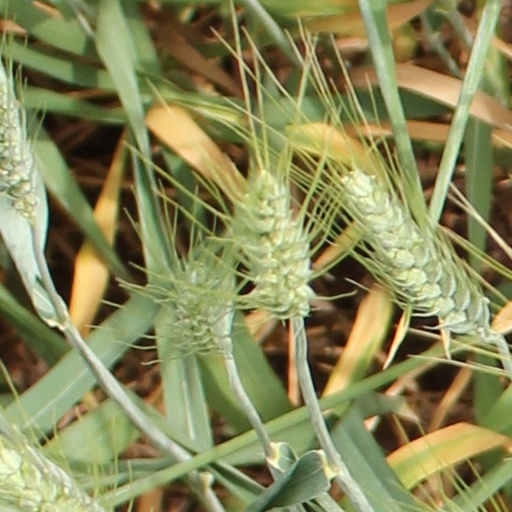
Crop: wheat